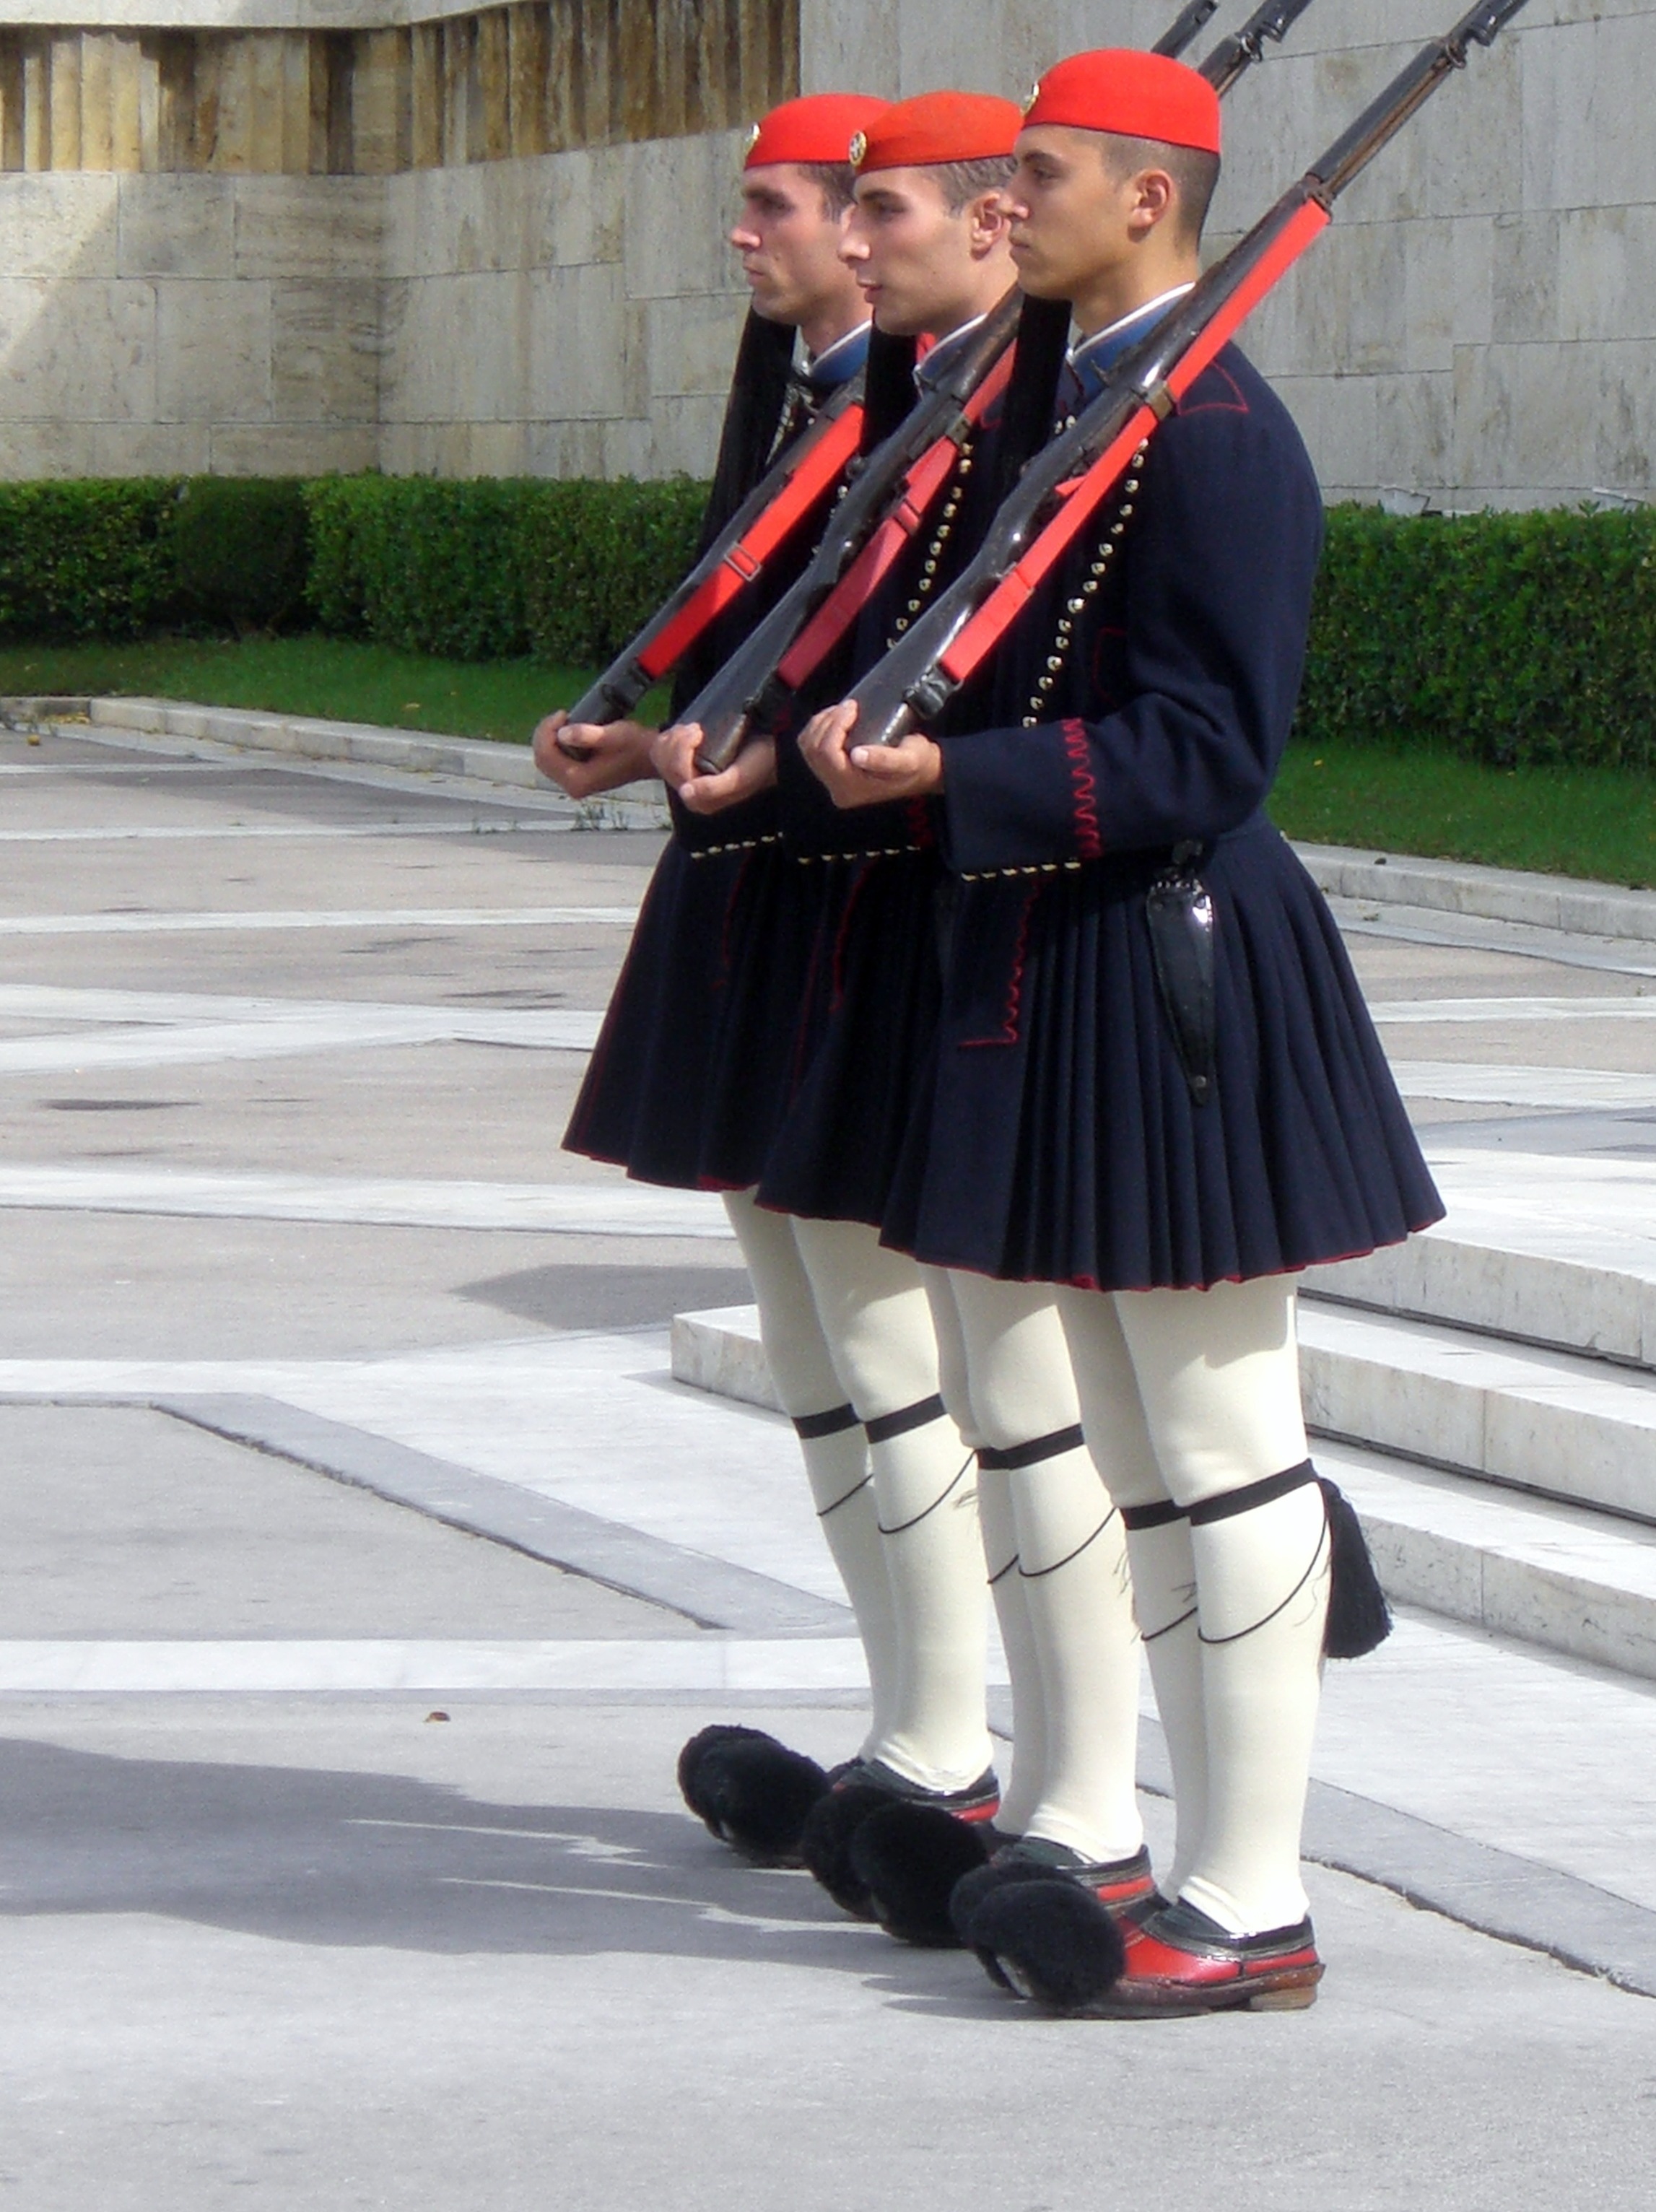
red, clothing, musical instrument, parliament, costume, bagpipes, kilt, athens, changing of the guard, euzonen